Miguel Marqués (composer)

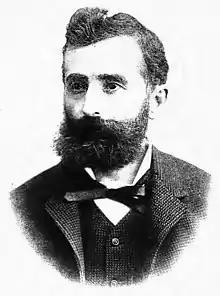
A picture of Marqués (from a Zozaya edition of "El reloj de Lucerna")

Pedro Miguel Juan Buenaventura Bernadino Marqués y García (20 May 1843 – 26 February 1918) was a Spanish composer and violinist.